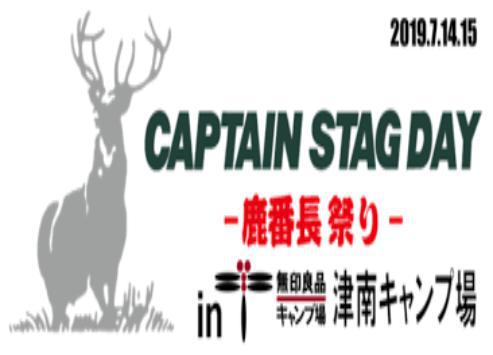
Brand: captain stag
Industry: Necessities